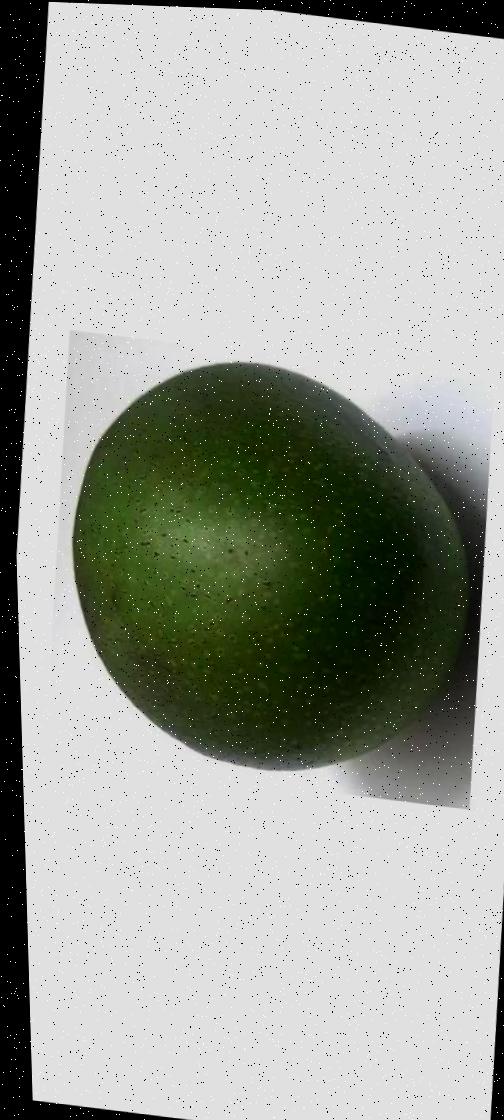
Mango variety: Ashshina Zhinuk